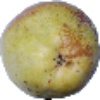
Label: Pear Williams 1